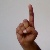
The image shows a hand gesture representing the letter 'D' in Indian Sign Language.